Lunt Roman Fort

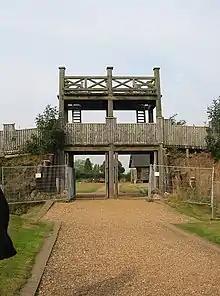
Reconstruction of the main gate to the fort

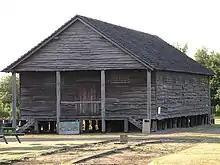
The modern interpretation of the fort's granary

The site was identified when large quantities of Roman pottery were found in the 1930s. In the 1960s, Brian Hobley, keeper of field archaeology at the Coventry Museum, commenced a long-term project to combine excavation with a study of the methods by which Roman camps were built. Archaeological excavations identified three distinct periods of occupation of the Roman military site. During the 1970s some features of the fort were reconstructed upon the original foundations: these are a section of the wall, a gateway modelled on images of Trajan's column, one of the three granaries and the gyrus.